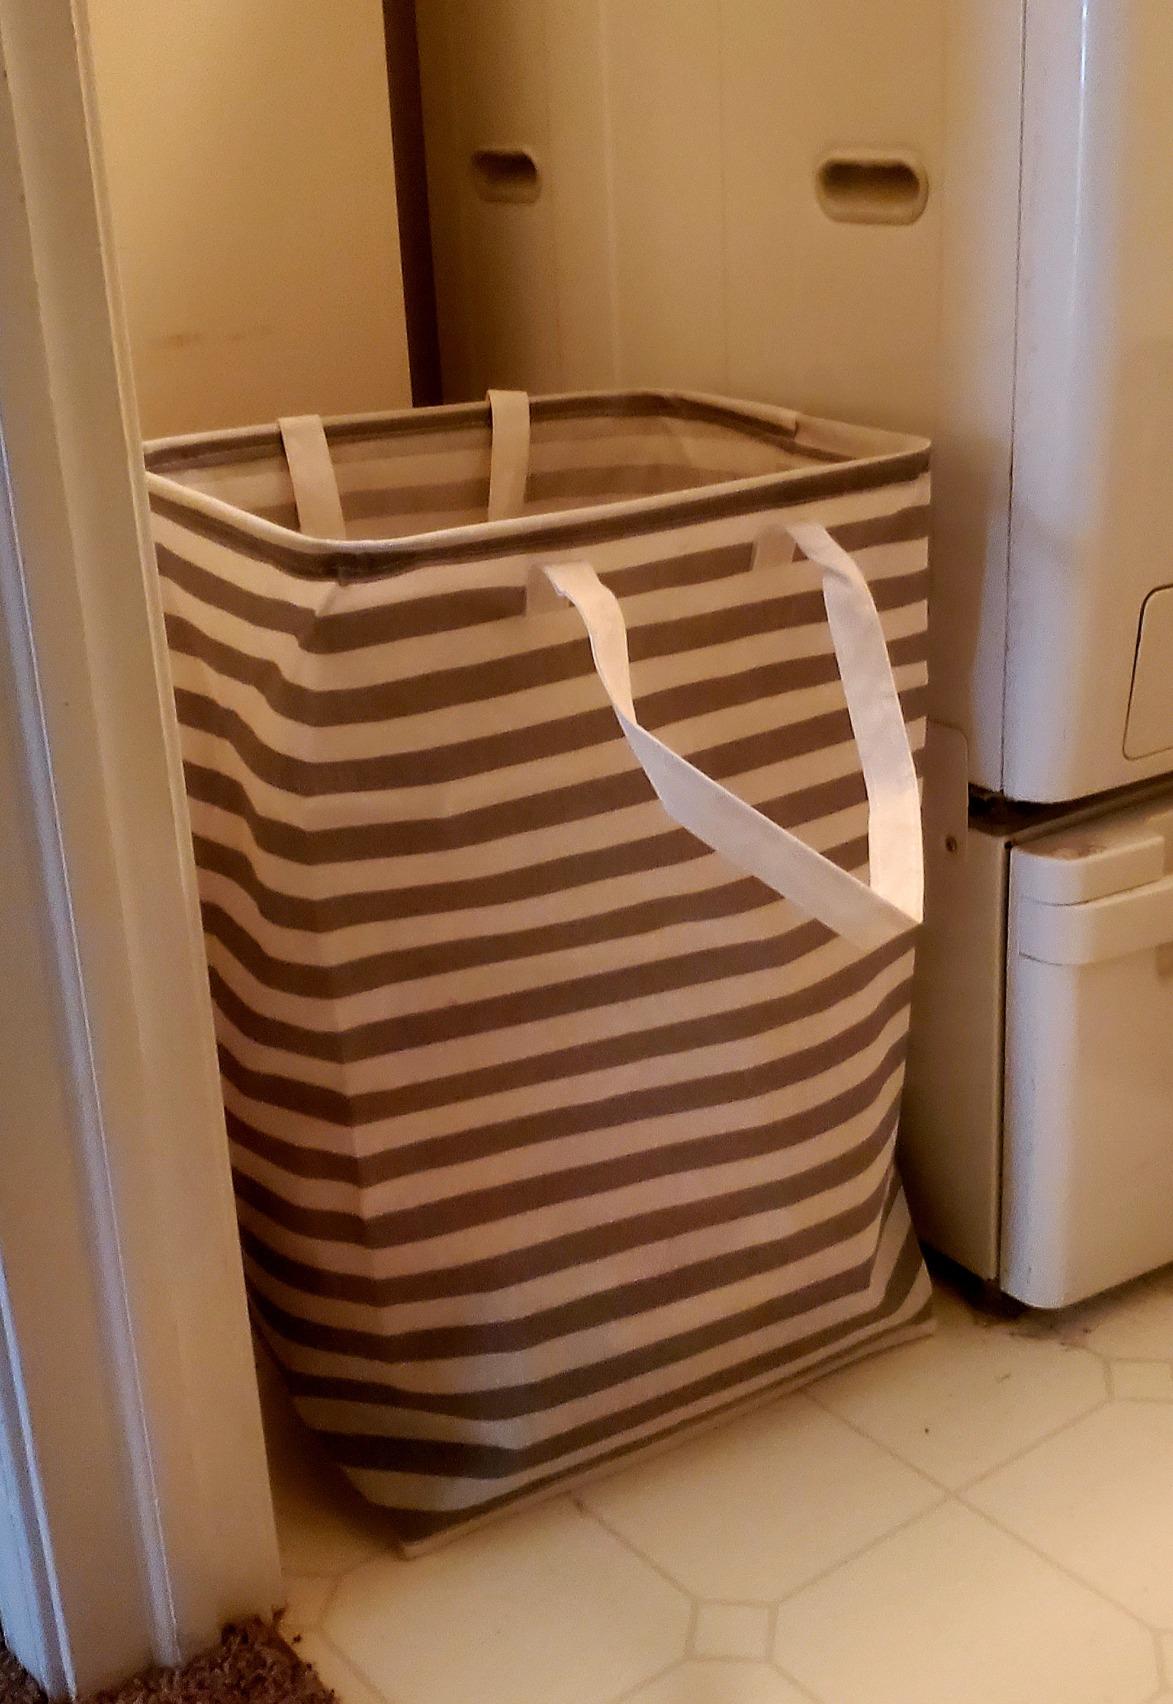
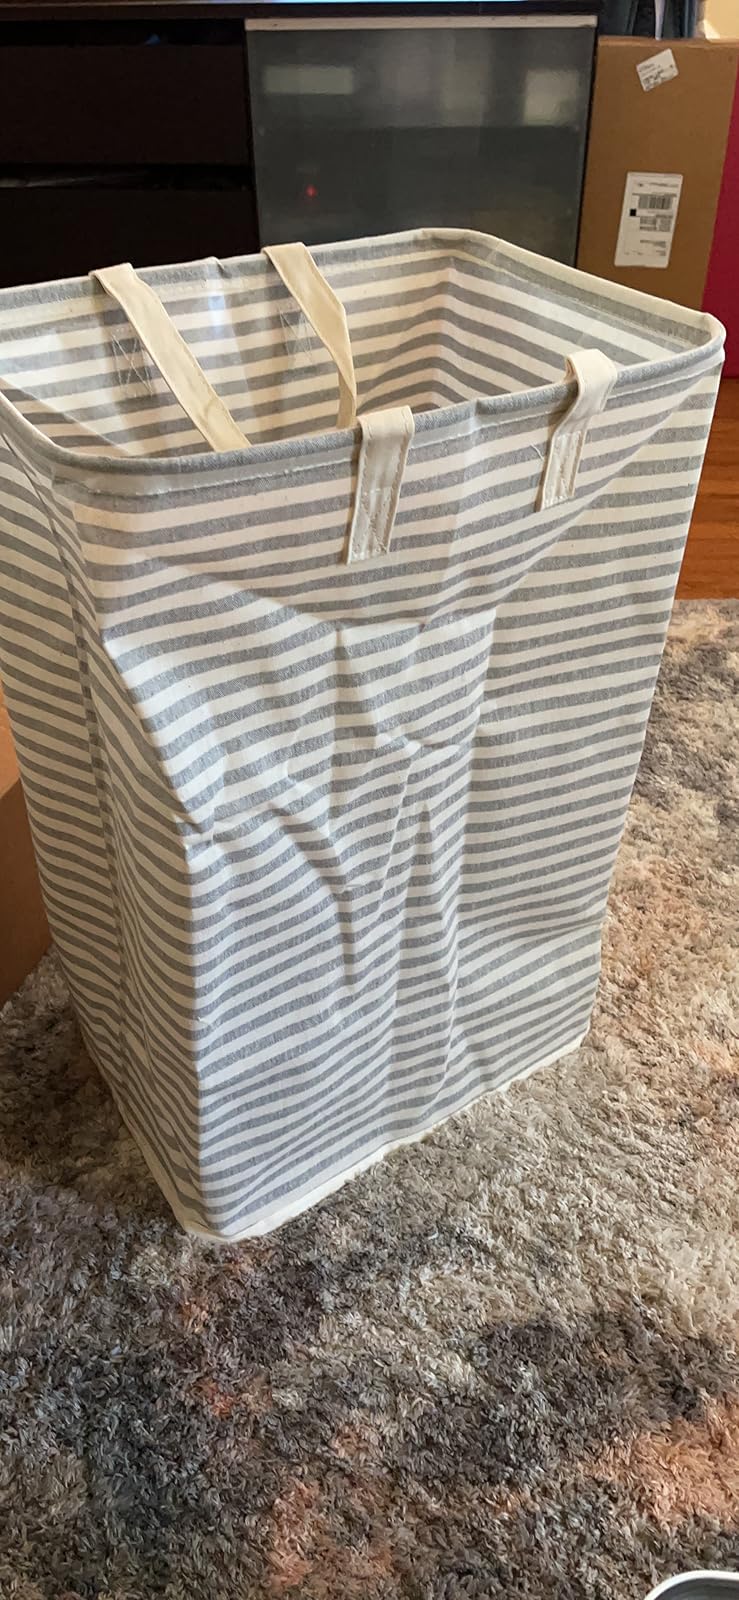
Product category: items_hamper
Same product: no